Kitchener, Ontario

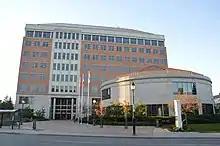
Region of Waterloo Headquarters in Kitchener

On 9 June 1912, Berlin was designated a city. At this time, the City Hall was in the two-story building at King and Frederick Streets that had also been used as the Berlin town hall, completed in 1869 by builder Jacob Y. Shantz. During its tenure, the structure was also used as a library, theatre, post/telegraph office, market, and jail. That building was demolished in 1924 and replaced by a new structure behind it, designed by architects William Schmalz and Bernal Jones, featuring a classical-revival style and a large civic square in front. Demolished in 1973, and replaced by an office tower and the Market Square shopping mall, the old City Hall's clock tower was later (1995) erected in Victoria Park. The building was not replaced by the current Kitchener City Hall on King Street until 1993; the architect for the latter was Bruce Kuwabara. During the interim years, the city had occupied leased premises on Frederick Street.